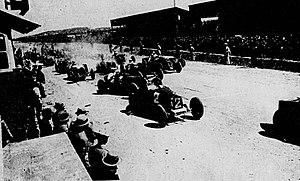
Départ du Grand Prix de Tunisie 1931.
Le Grand Prix automobile de Tunisie 1931 est un Grand Prix qui s'est tenu sur le circuit de Carthage le 29 mars 1931 et disputé par deux classes : les véhicules de plus de 1 500 cm³ et les véhicules de moins de 1 500 cm³.